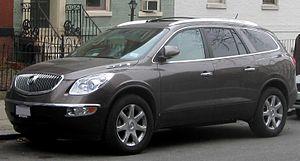
Le Buick Enclave est le premier crossover de la marque américaine Buick. C'est aussi le troisième d'une série de quatre modèle dans l'univers du géant américain GM. Ainsi, l'Enclave emprunte sa base au GMC Acadia, et à son clone le Saturn Outlook, qui possèdent leur propre style. Puis, arrive le Chevrolet Traverse, qui est beaucoup plus proche de l'Enclave que les deux autres, surtout pour ce qui est du style.